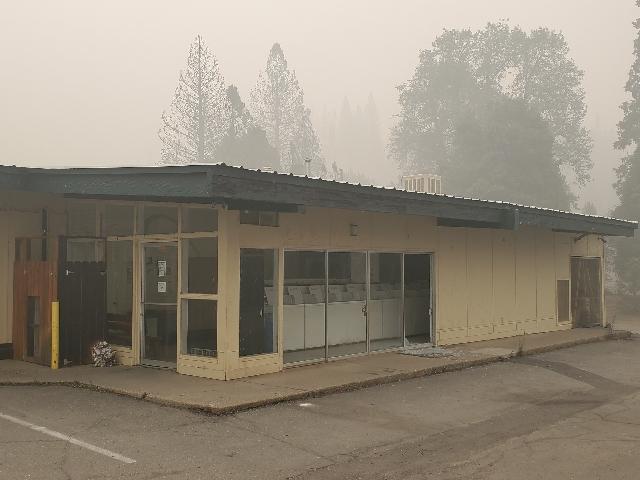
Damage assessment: affected